Charles Croswell

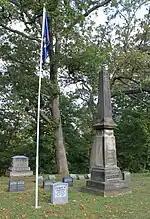
Croswell grave

Croswell returned to Adrian in 1881 after two terms as governor. He was active in retirement, serving as president of the Lenawee County Savings Bank. He also began buying shares in the Adrian Union Hall Company, which operated the town's largest event hall; he eventually became its majority owner and in 1883 installed his son, C.M. Croswell Jr., as its manager. The theater is still in operation and now known as the Croswell Opera House.